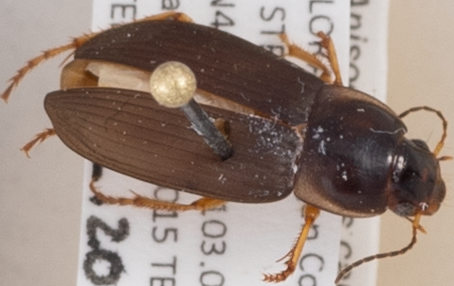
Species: Anisodactylus carbonarius
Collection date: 2015-07-09
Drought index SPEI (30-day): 0.32
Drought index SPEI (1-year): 1.69
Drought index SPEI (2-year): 1.69